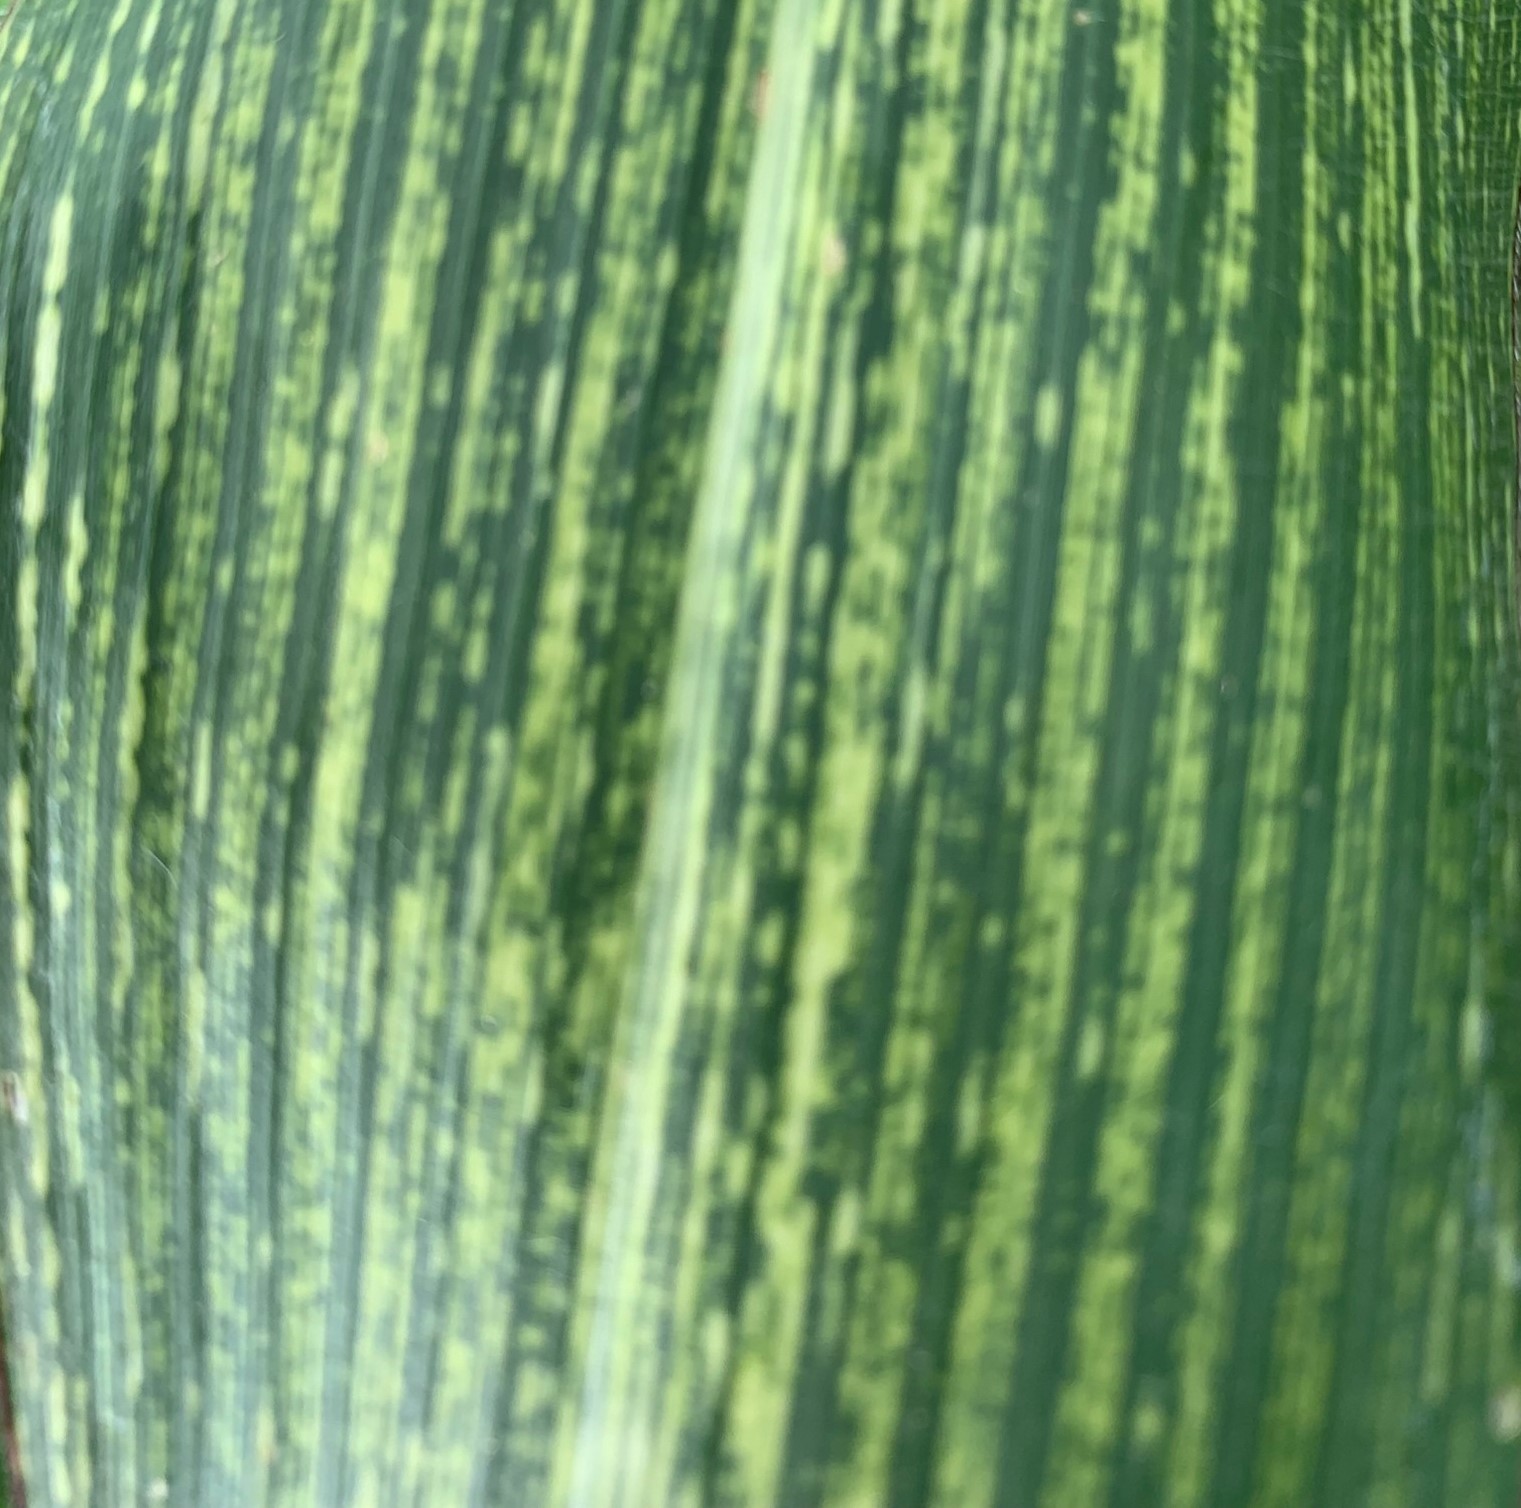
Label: MSV